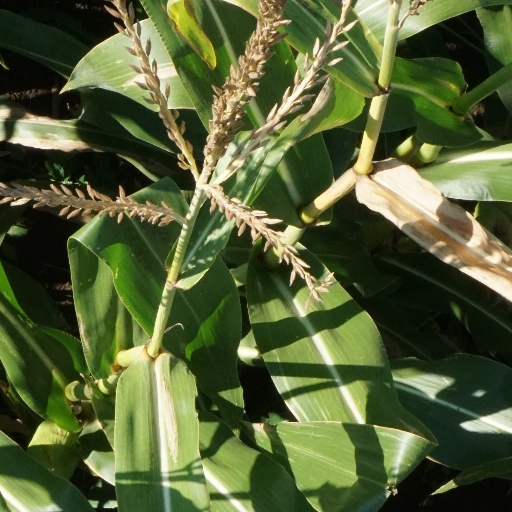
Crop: maize; corn